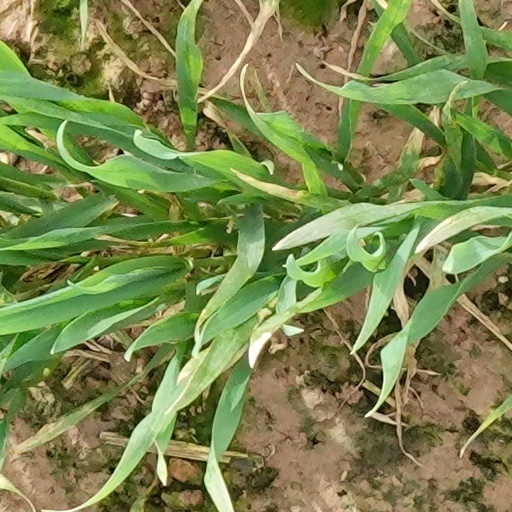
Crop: wheat